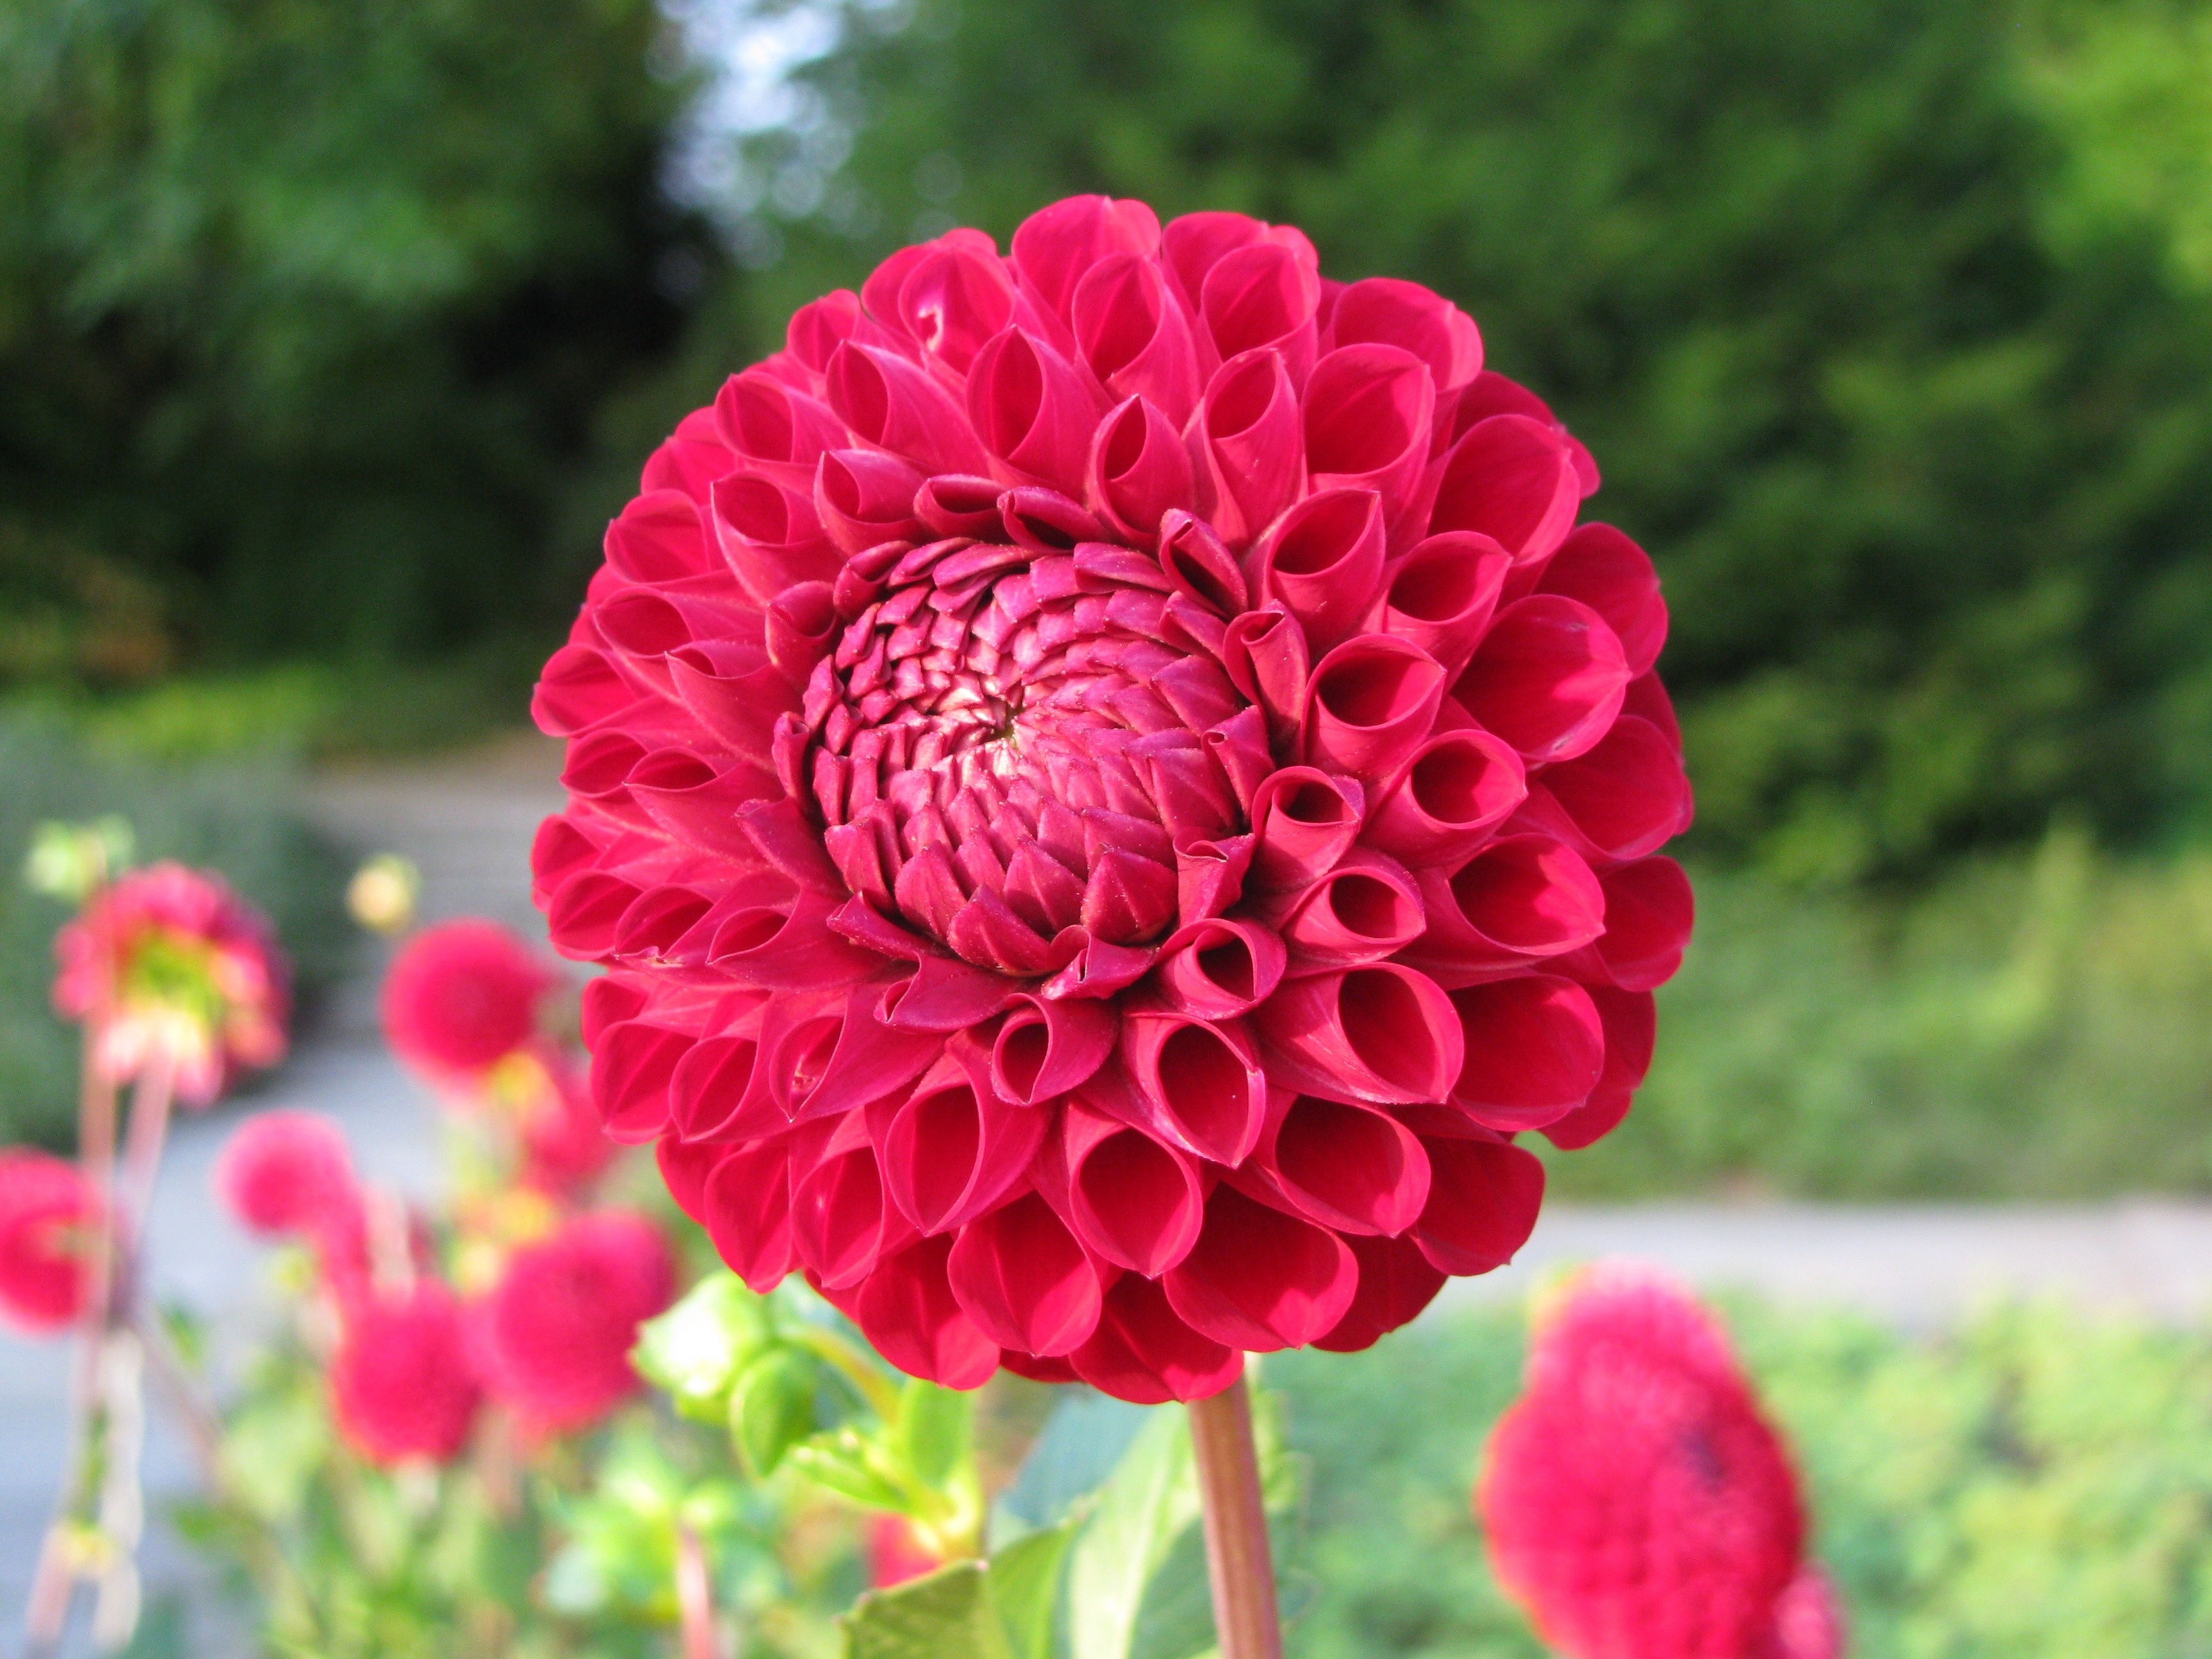
nature, blossom, plant, sun, field, flower, petal, bloom, orange, red, autumn, botany, garden, flora, dahlia, dahlias, late summer, macro photography, flowering plant, daisy family, annual plant, land plant